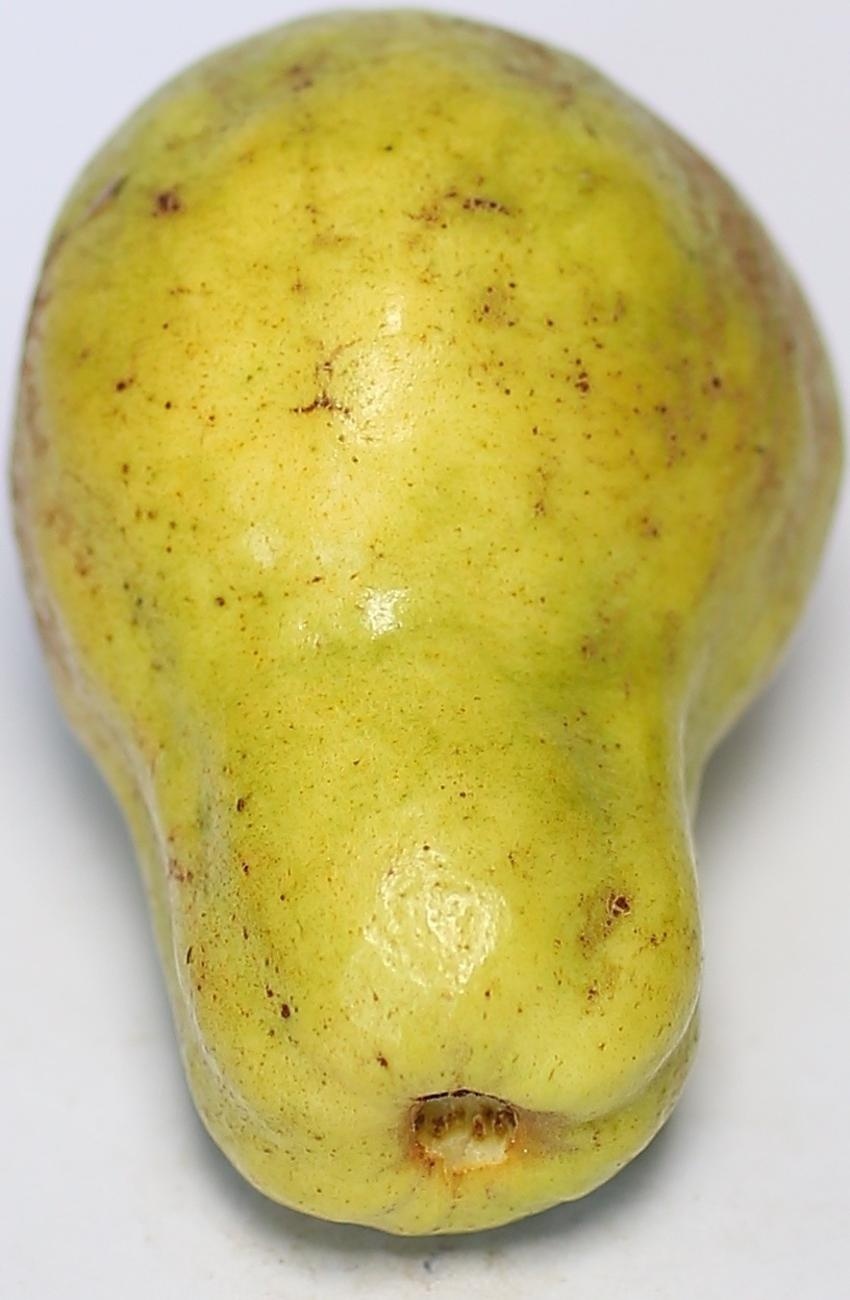
Maturity: ripe
Variety: local-sindhi